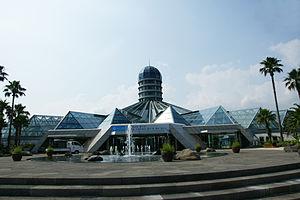
Le jardin botanique Yeomiji, situé sur l'ile de Jeju, province de Corée du Sud, est avec ses 28 253 m² l'un des plus grands jardins botaniques d'Asie.